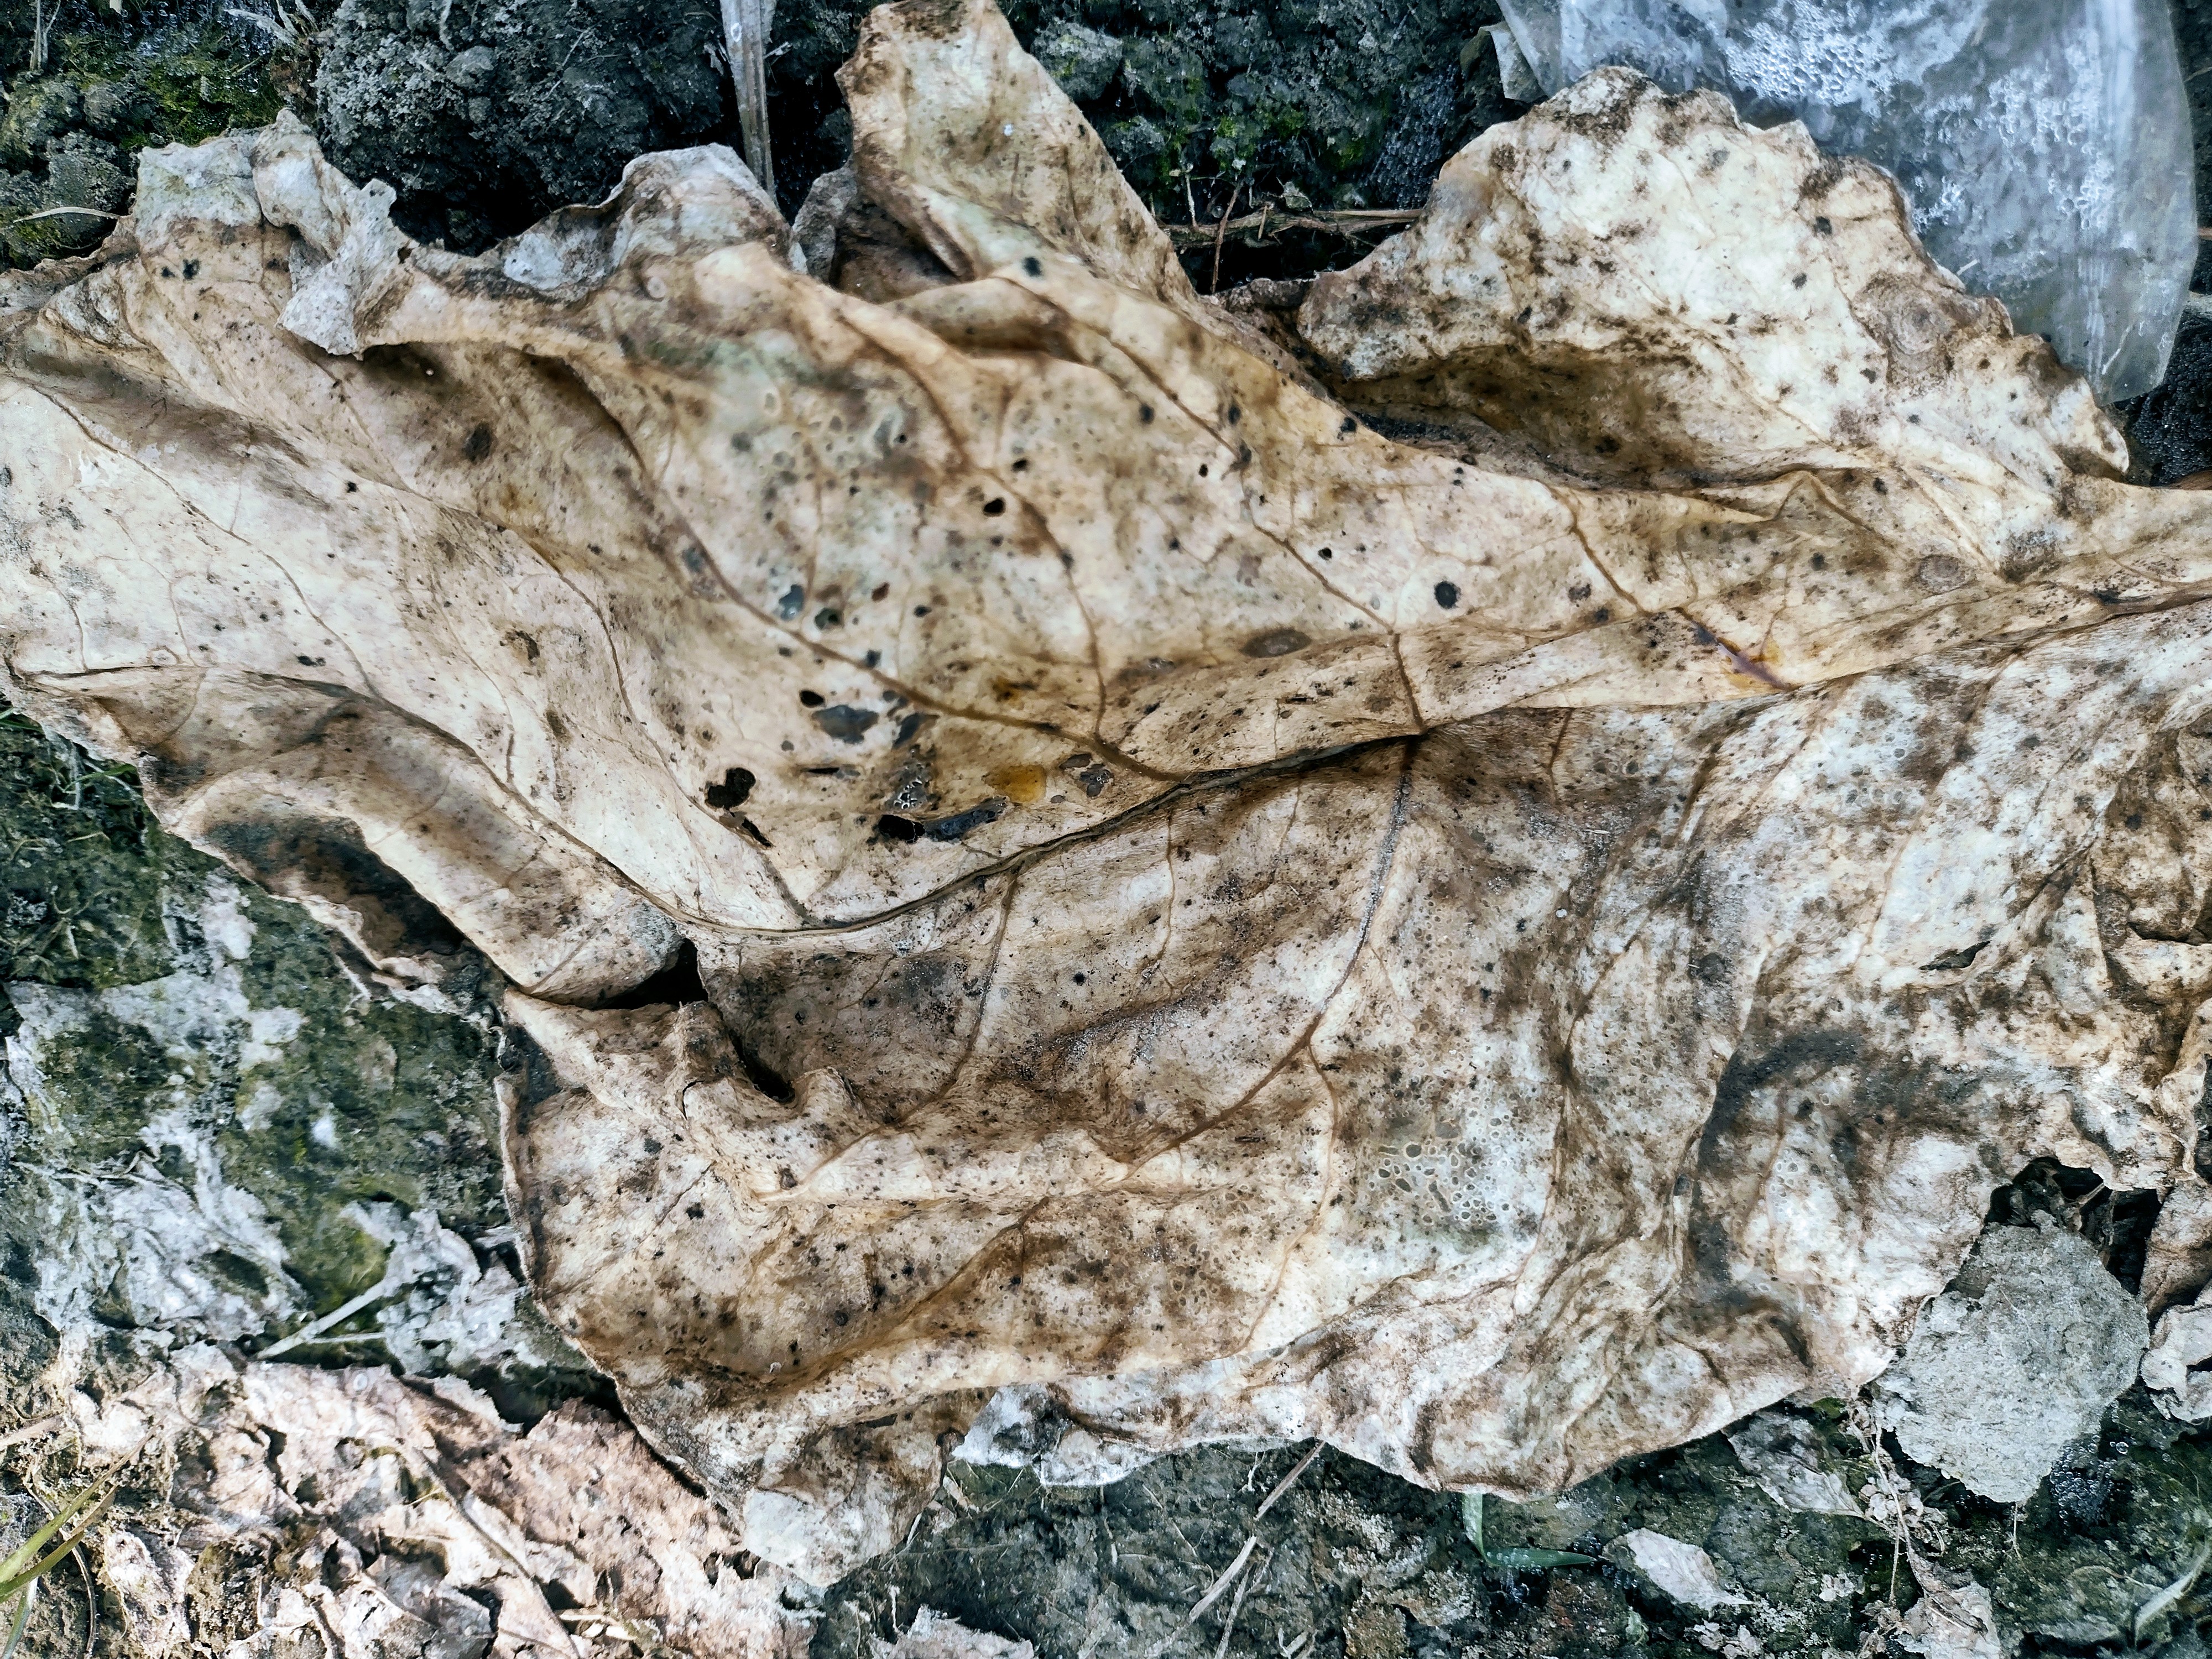
Label: Downy Mildew